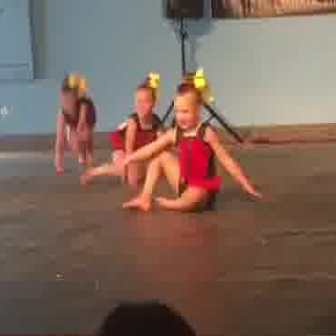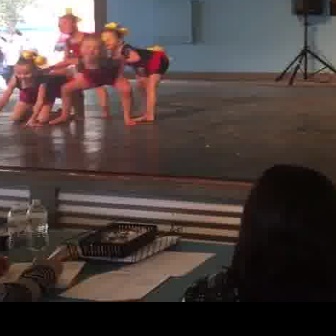
  Please identify the target specified by the bounding box [124,71,261,209] in the first image and locate it in the second image. Return the coordinates in [x_min,y_min,x_max,y_max] format.
Answer: [49,32,140,124]